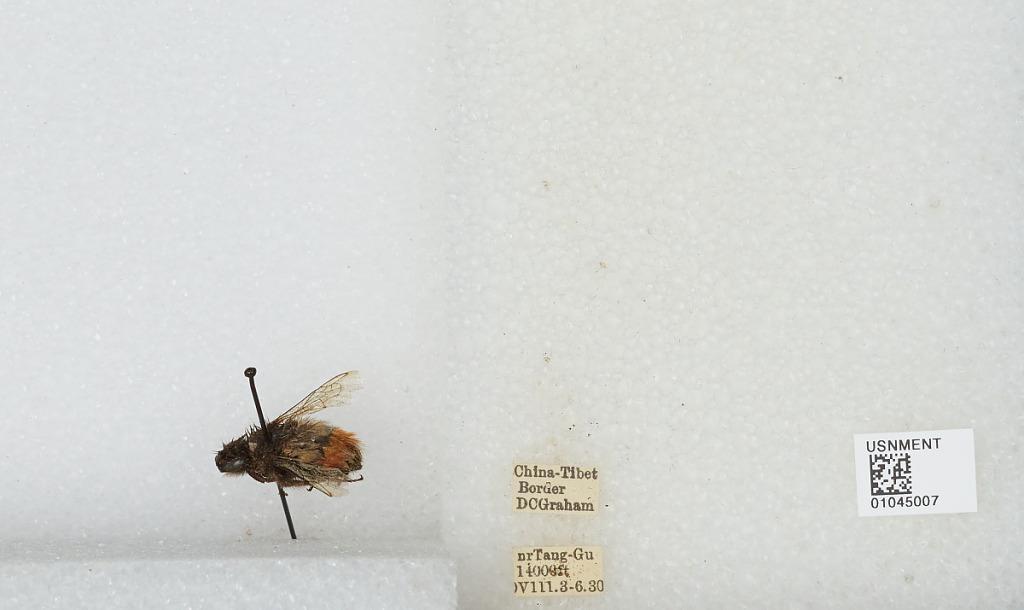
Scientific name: Bombus sp.
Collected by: D. Graham
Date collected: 1930-8-3
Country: China
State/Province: Sichuan
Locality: near Tang-Gu